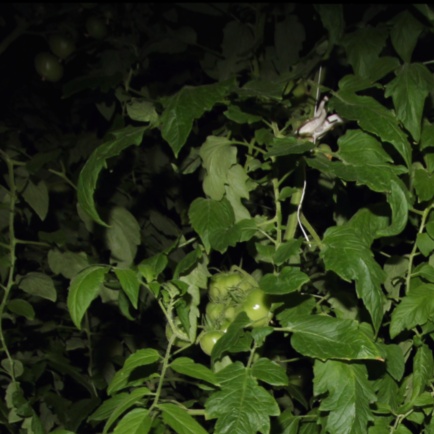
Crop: tomato